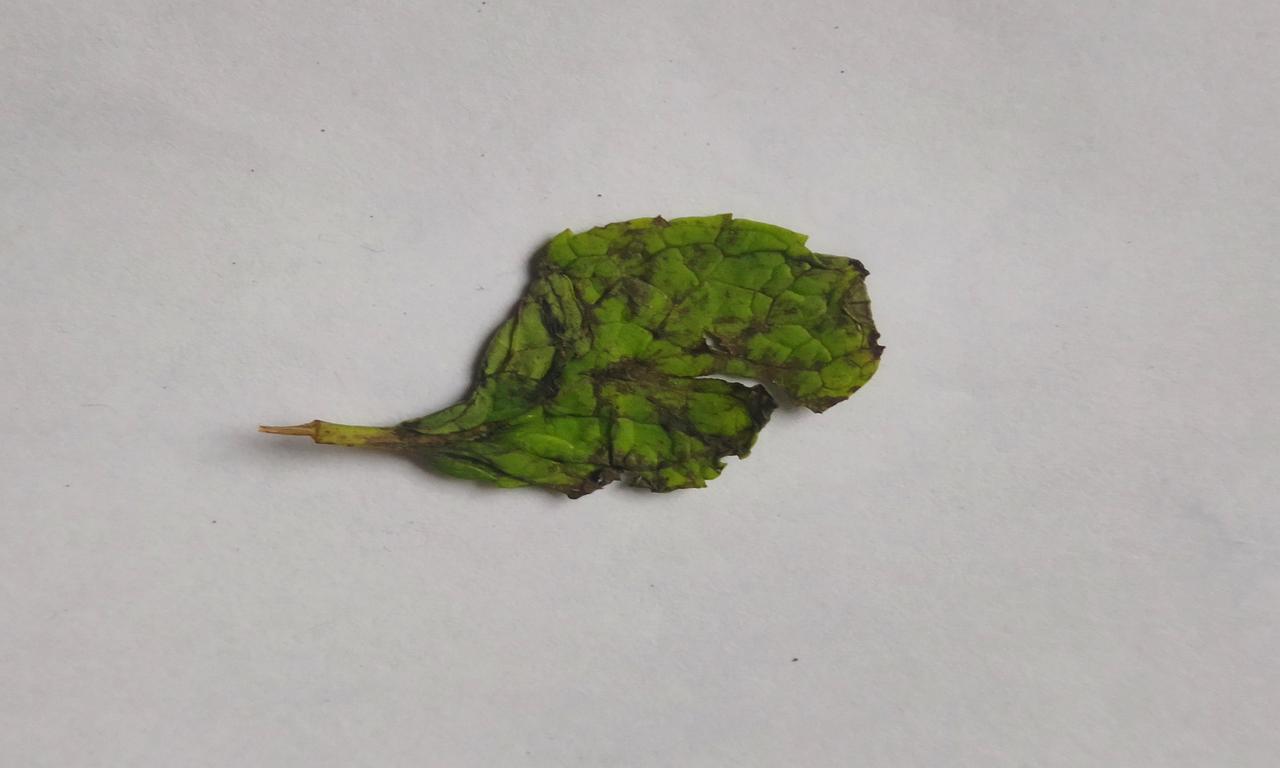
Label: Spoiled